Banner Township, Ashley County, Arkansas

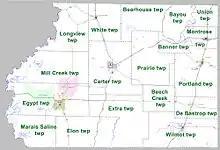
Townships in Ashley County as of 2010

According to the 2010 Census, Banner Township is located at (33.281880, -91.607009). It has a total area of , of which is land and is water (1.74%). As per the USGS National Elevation Dataset, the elevation is .